Joe Engel

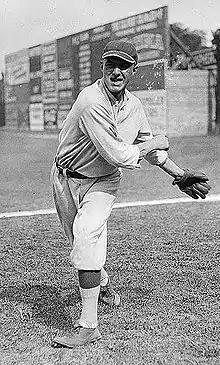
Joe Engel, 1913 (image is reversed)

:"This is an article about the baseball player Joe Engel. For the astronaut, see Joe Engle."